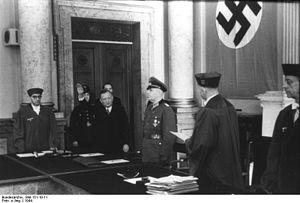
Herman Reinecke 14 février 1888 à Wittemberg - 10 octobre 1973 à Hambourg est un General der Infanterie allemand qui a servi au sein de la Heer dans la Wehrmacht pendant la Seconde Guerre mondiale.
Ernst Lautz, né le 13 novembre 1887 à Wiesbaden et décédé le 22 janvier 1977 à Lübeck, était un juriste allemand ayant servi durant le Troisième Reich.